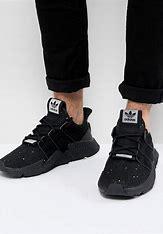
Brand: adidas
Model: originals Adidas Originals Prophere